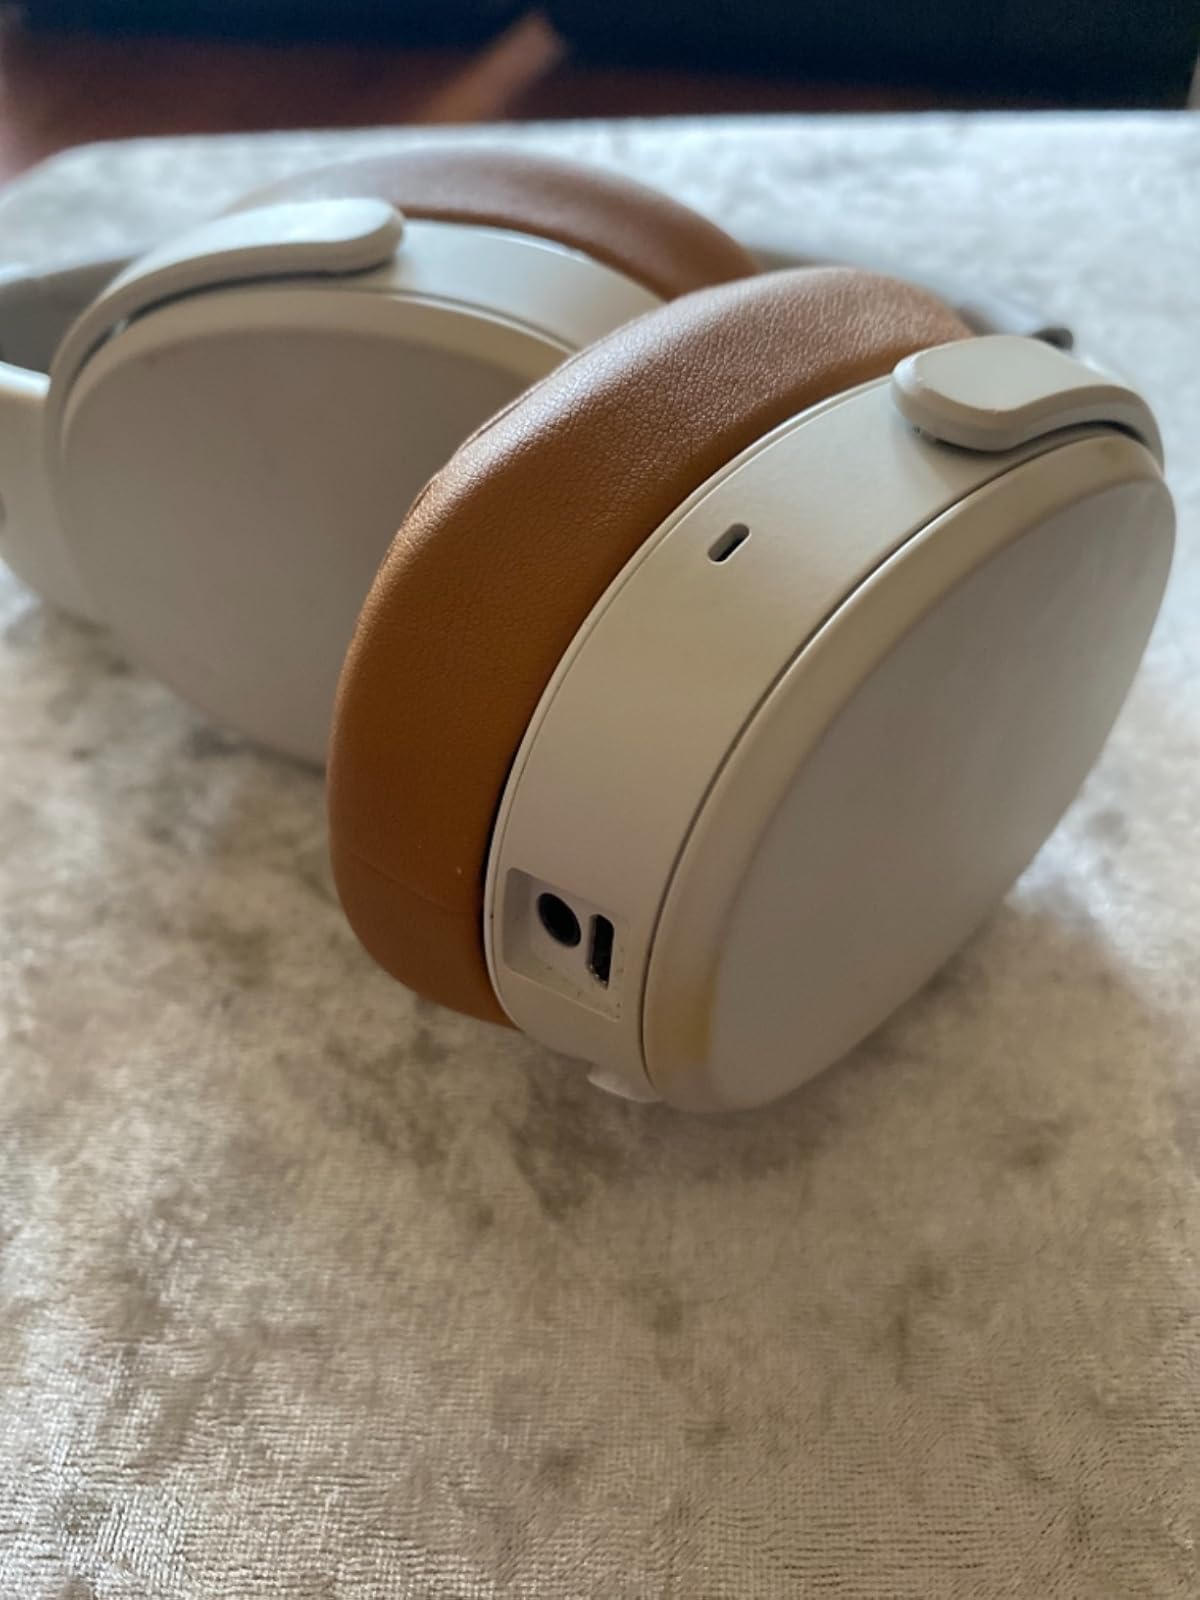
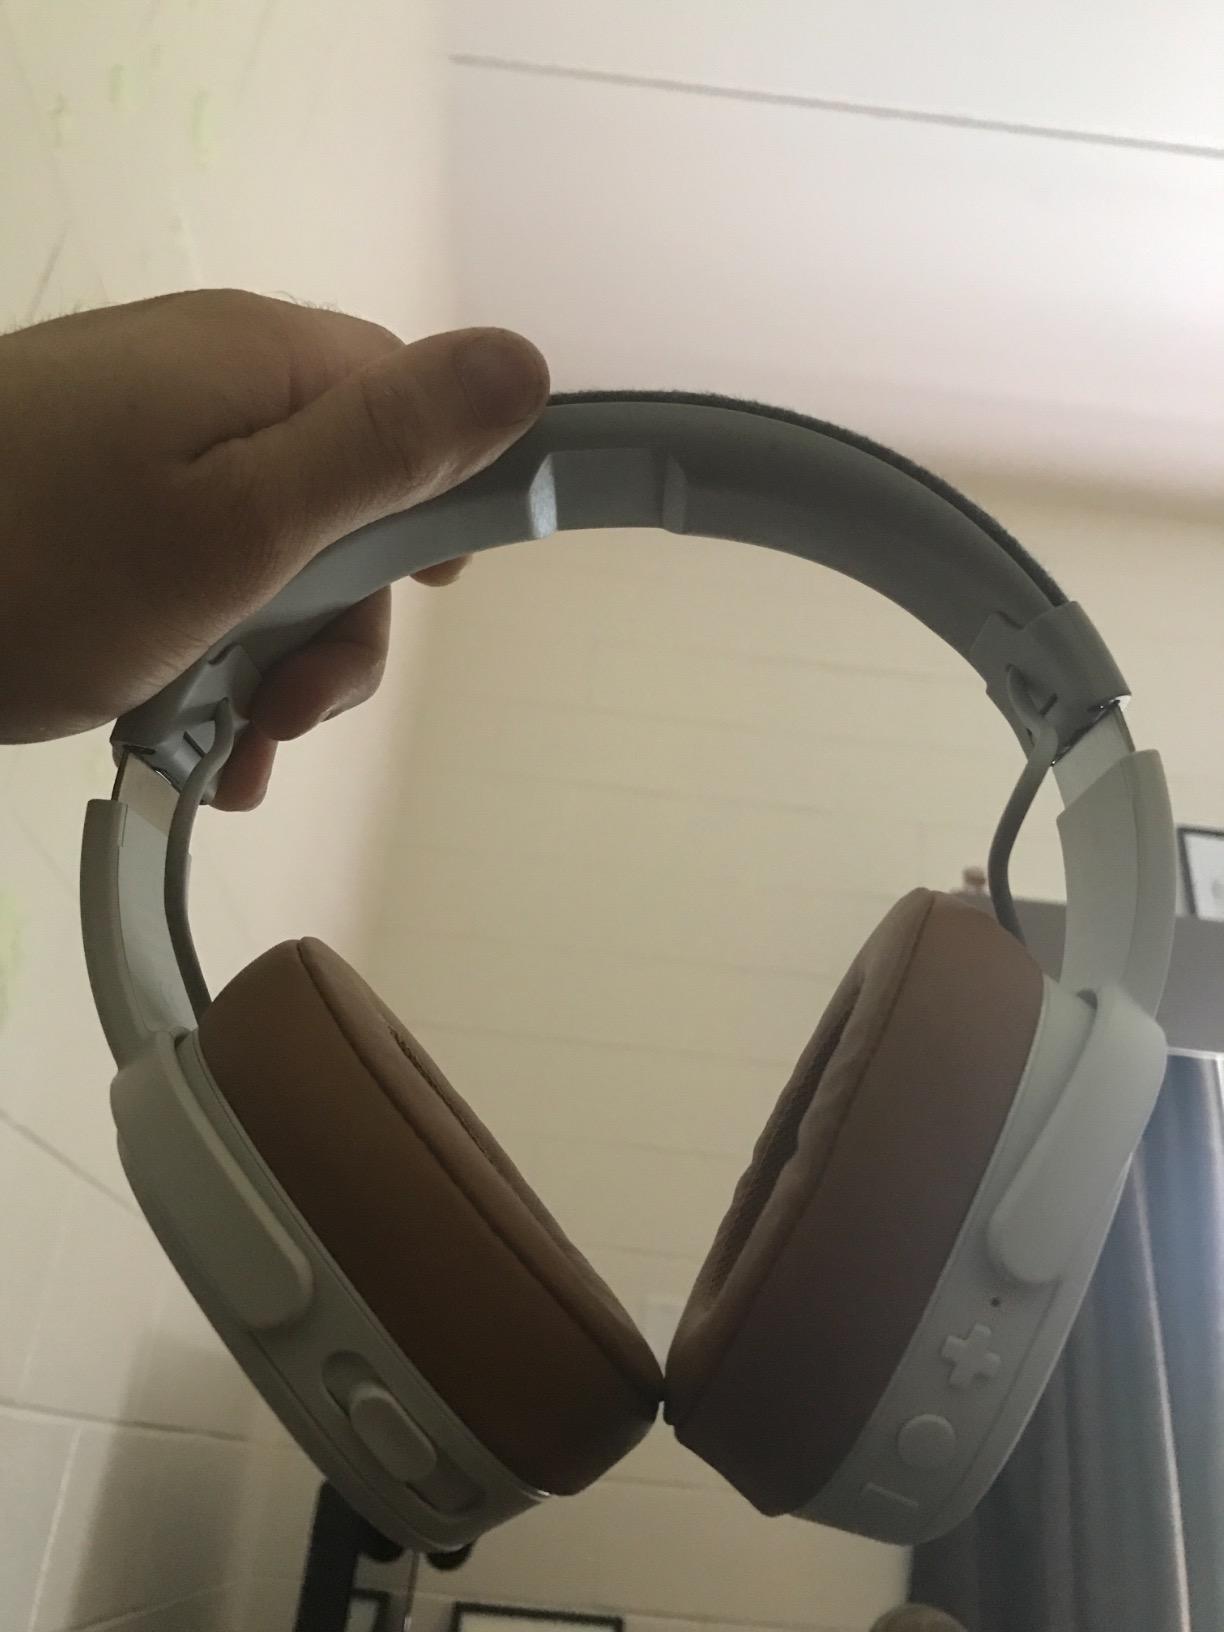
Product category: headphones
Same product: yes